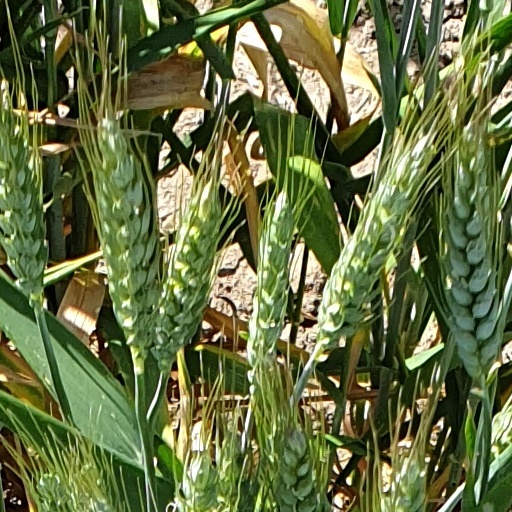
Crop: wheat